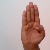
The image shows a hand gesture representing the letter 'B' in Indian Sign Language.